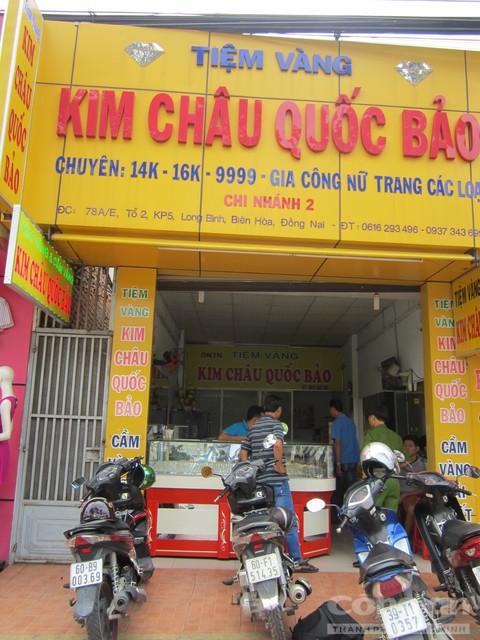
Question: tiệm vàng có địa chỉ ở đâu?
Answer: tiệm vàng có địa chỉ là 78a / e, tổ 2, khu phố 5, long bình, biên hoà, đồng nai